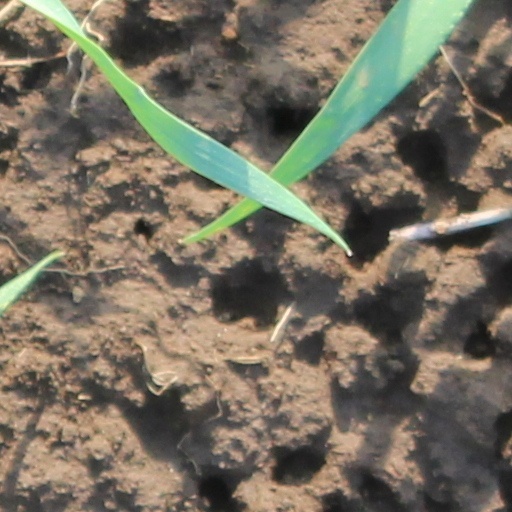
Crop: wheat